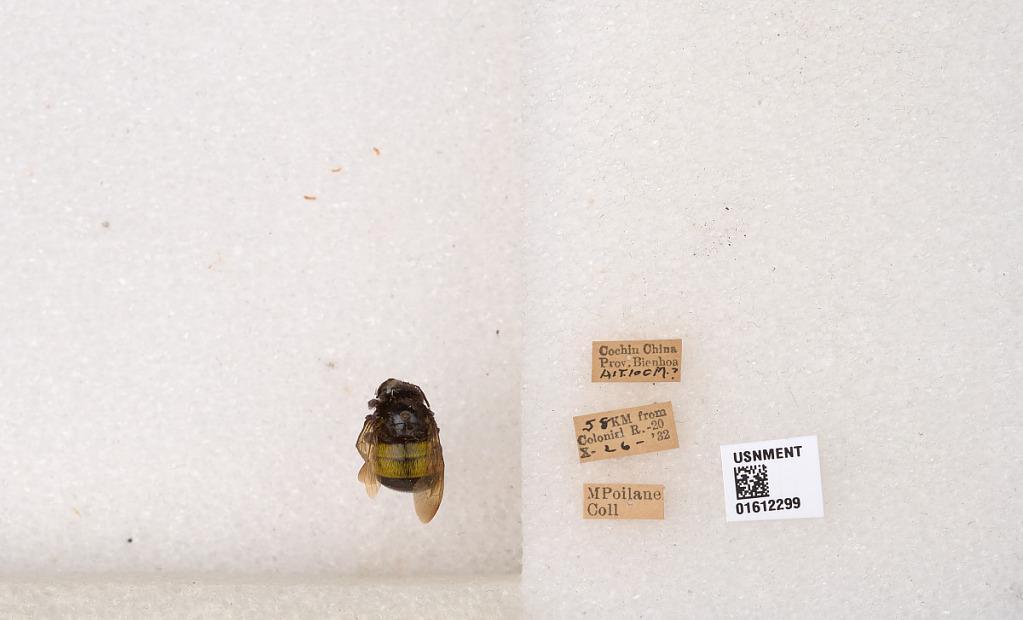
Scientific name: Xylocopa
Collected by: M. Poilane
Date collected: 1932-10-26
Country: Vietnam
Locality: Cochin China Prov. Bienhoa | 58 km. from Colonia R-20